American Safety Razor Company

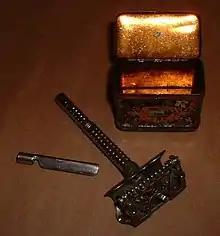
Kampfe Brothers 1903 Star Razor

In 1870, Frederick, Otto and Richard Kampfe immigrated from Saxony, Germany establishing a tool and die shop in Brooklyn, New York. After becoming frustrated with shaving, Frederick modified a straight razor by shortening the blade and setting it in a frame. The device became known as "Kampfe's rake" and was produced for friends and customers at the New York shop. In 1875 the brothers formed the Star Safety Razor company and on June 15, 1880 were granted a U.S. patent for the Star Razor, the first safety razor produced in the United States.